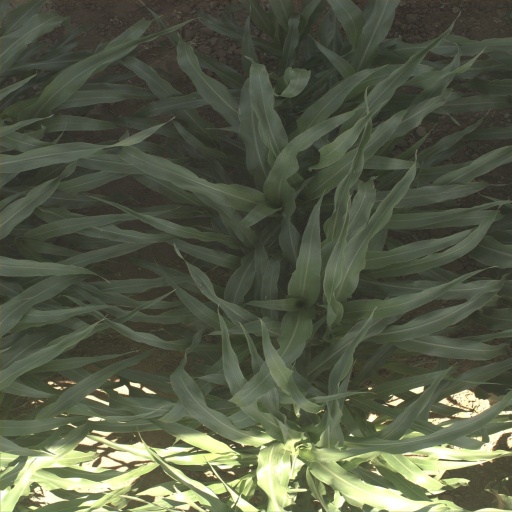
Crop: sorghum